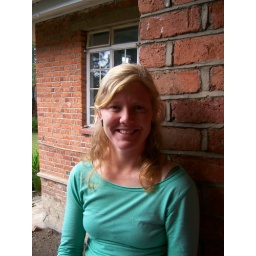
The ghettoest white girl here (you'd never know by looking at her)